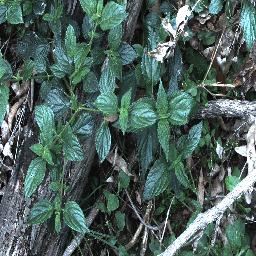
Label: lantana